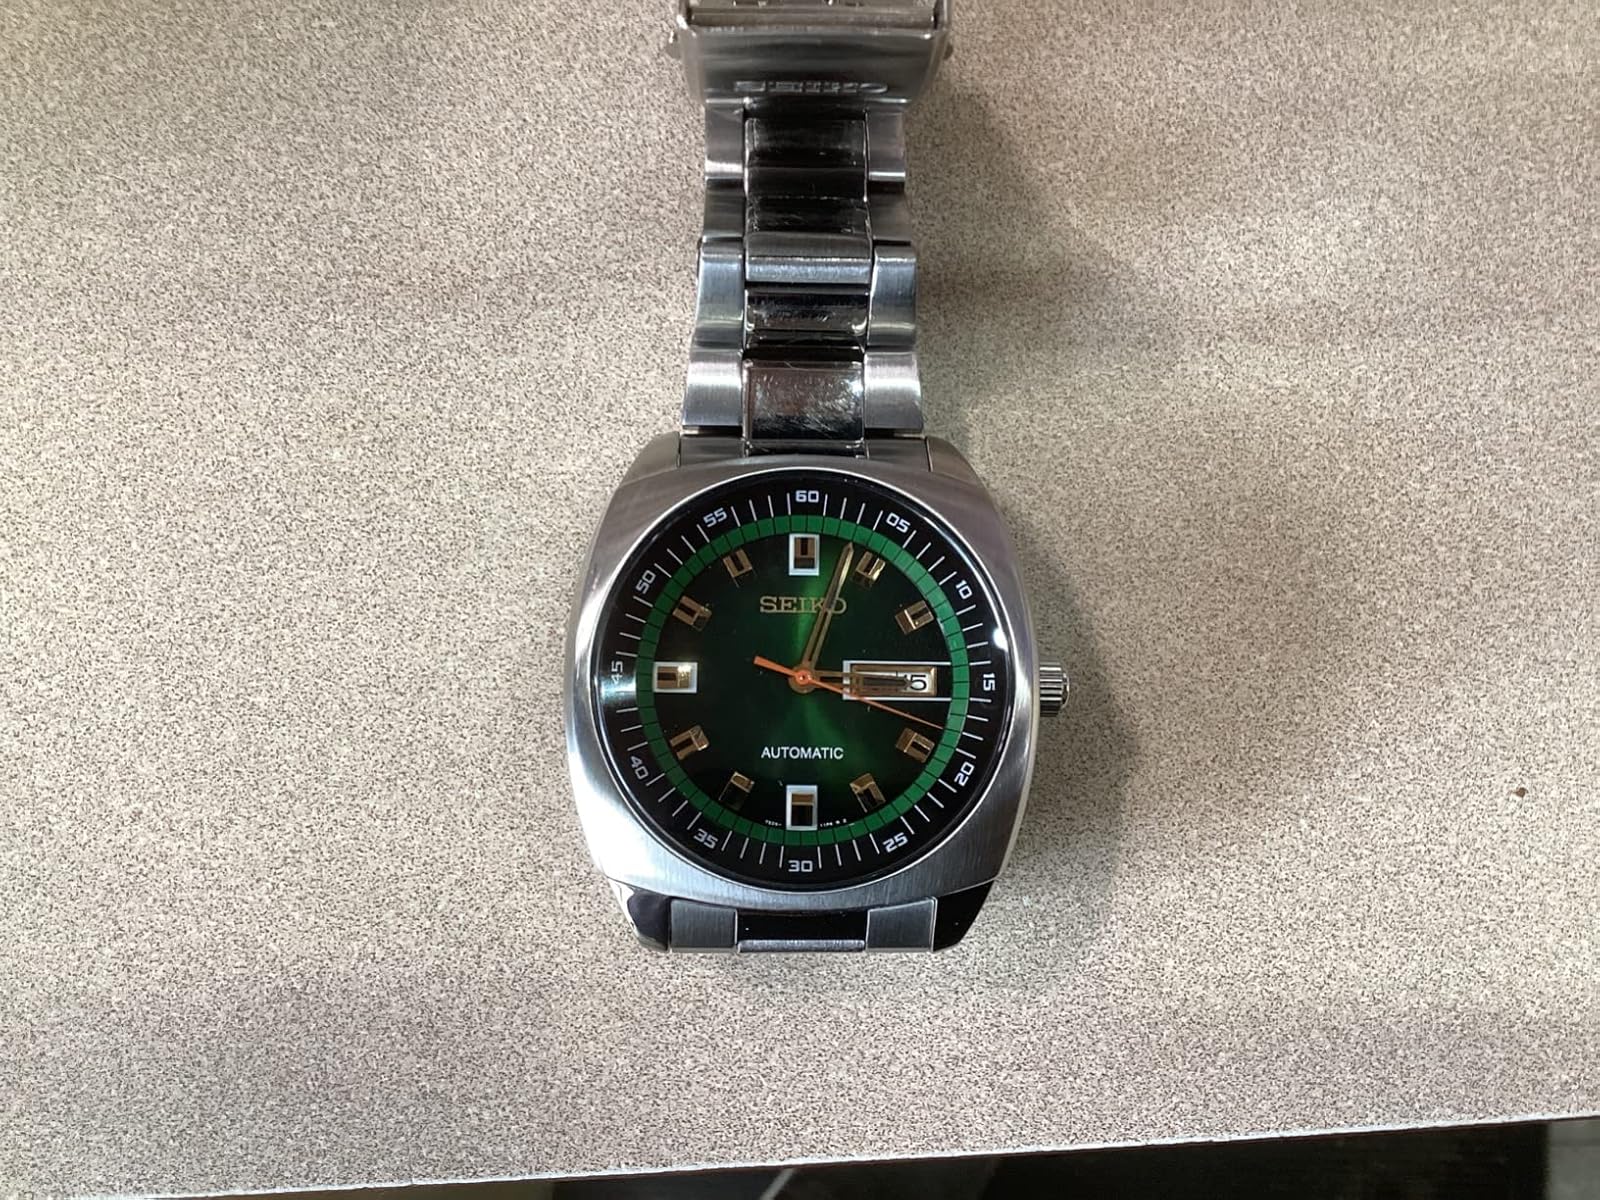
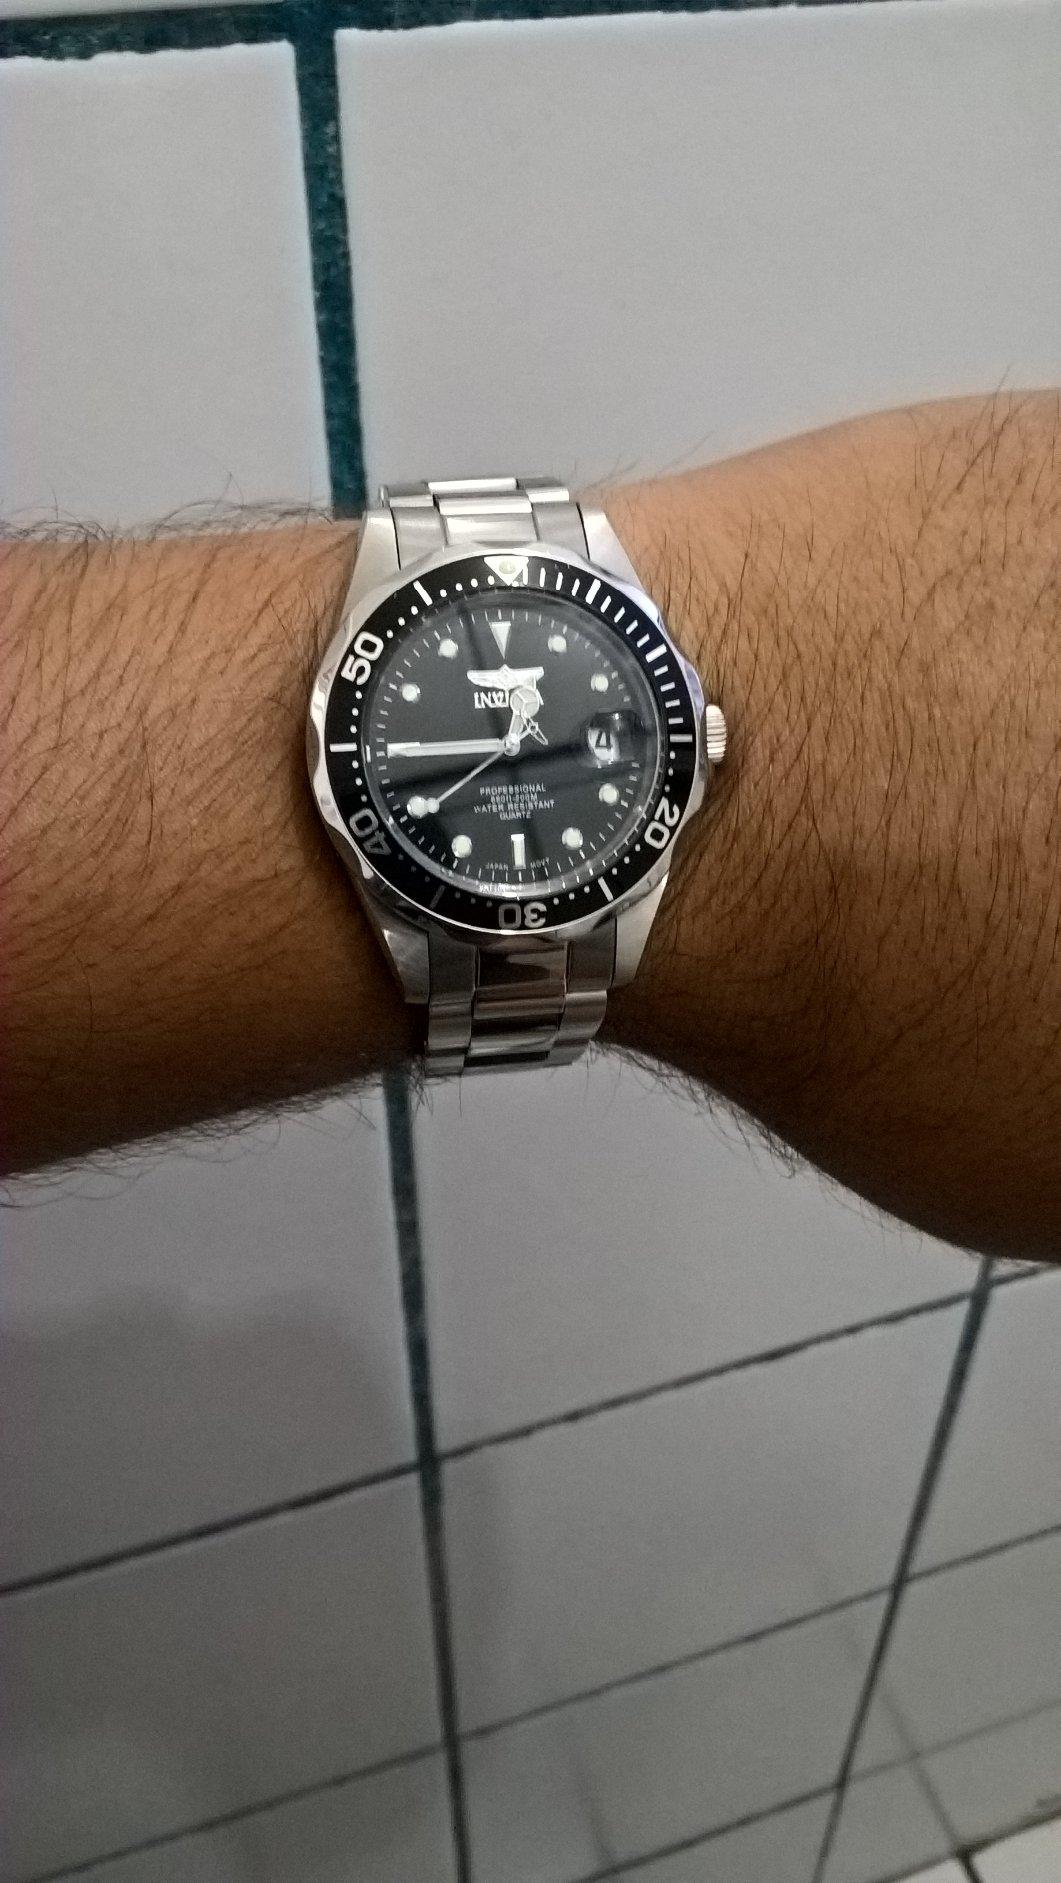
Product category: accessories_watch
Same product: no